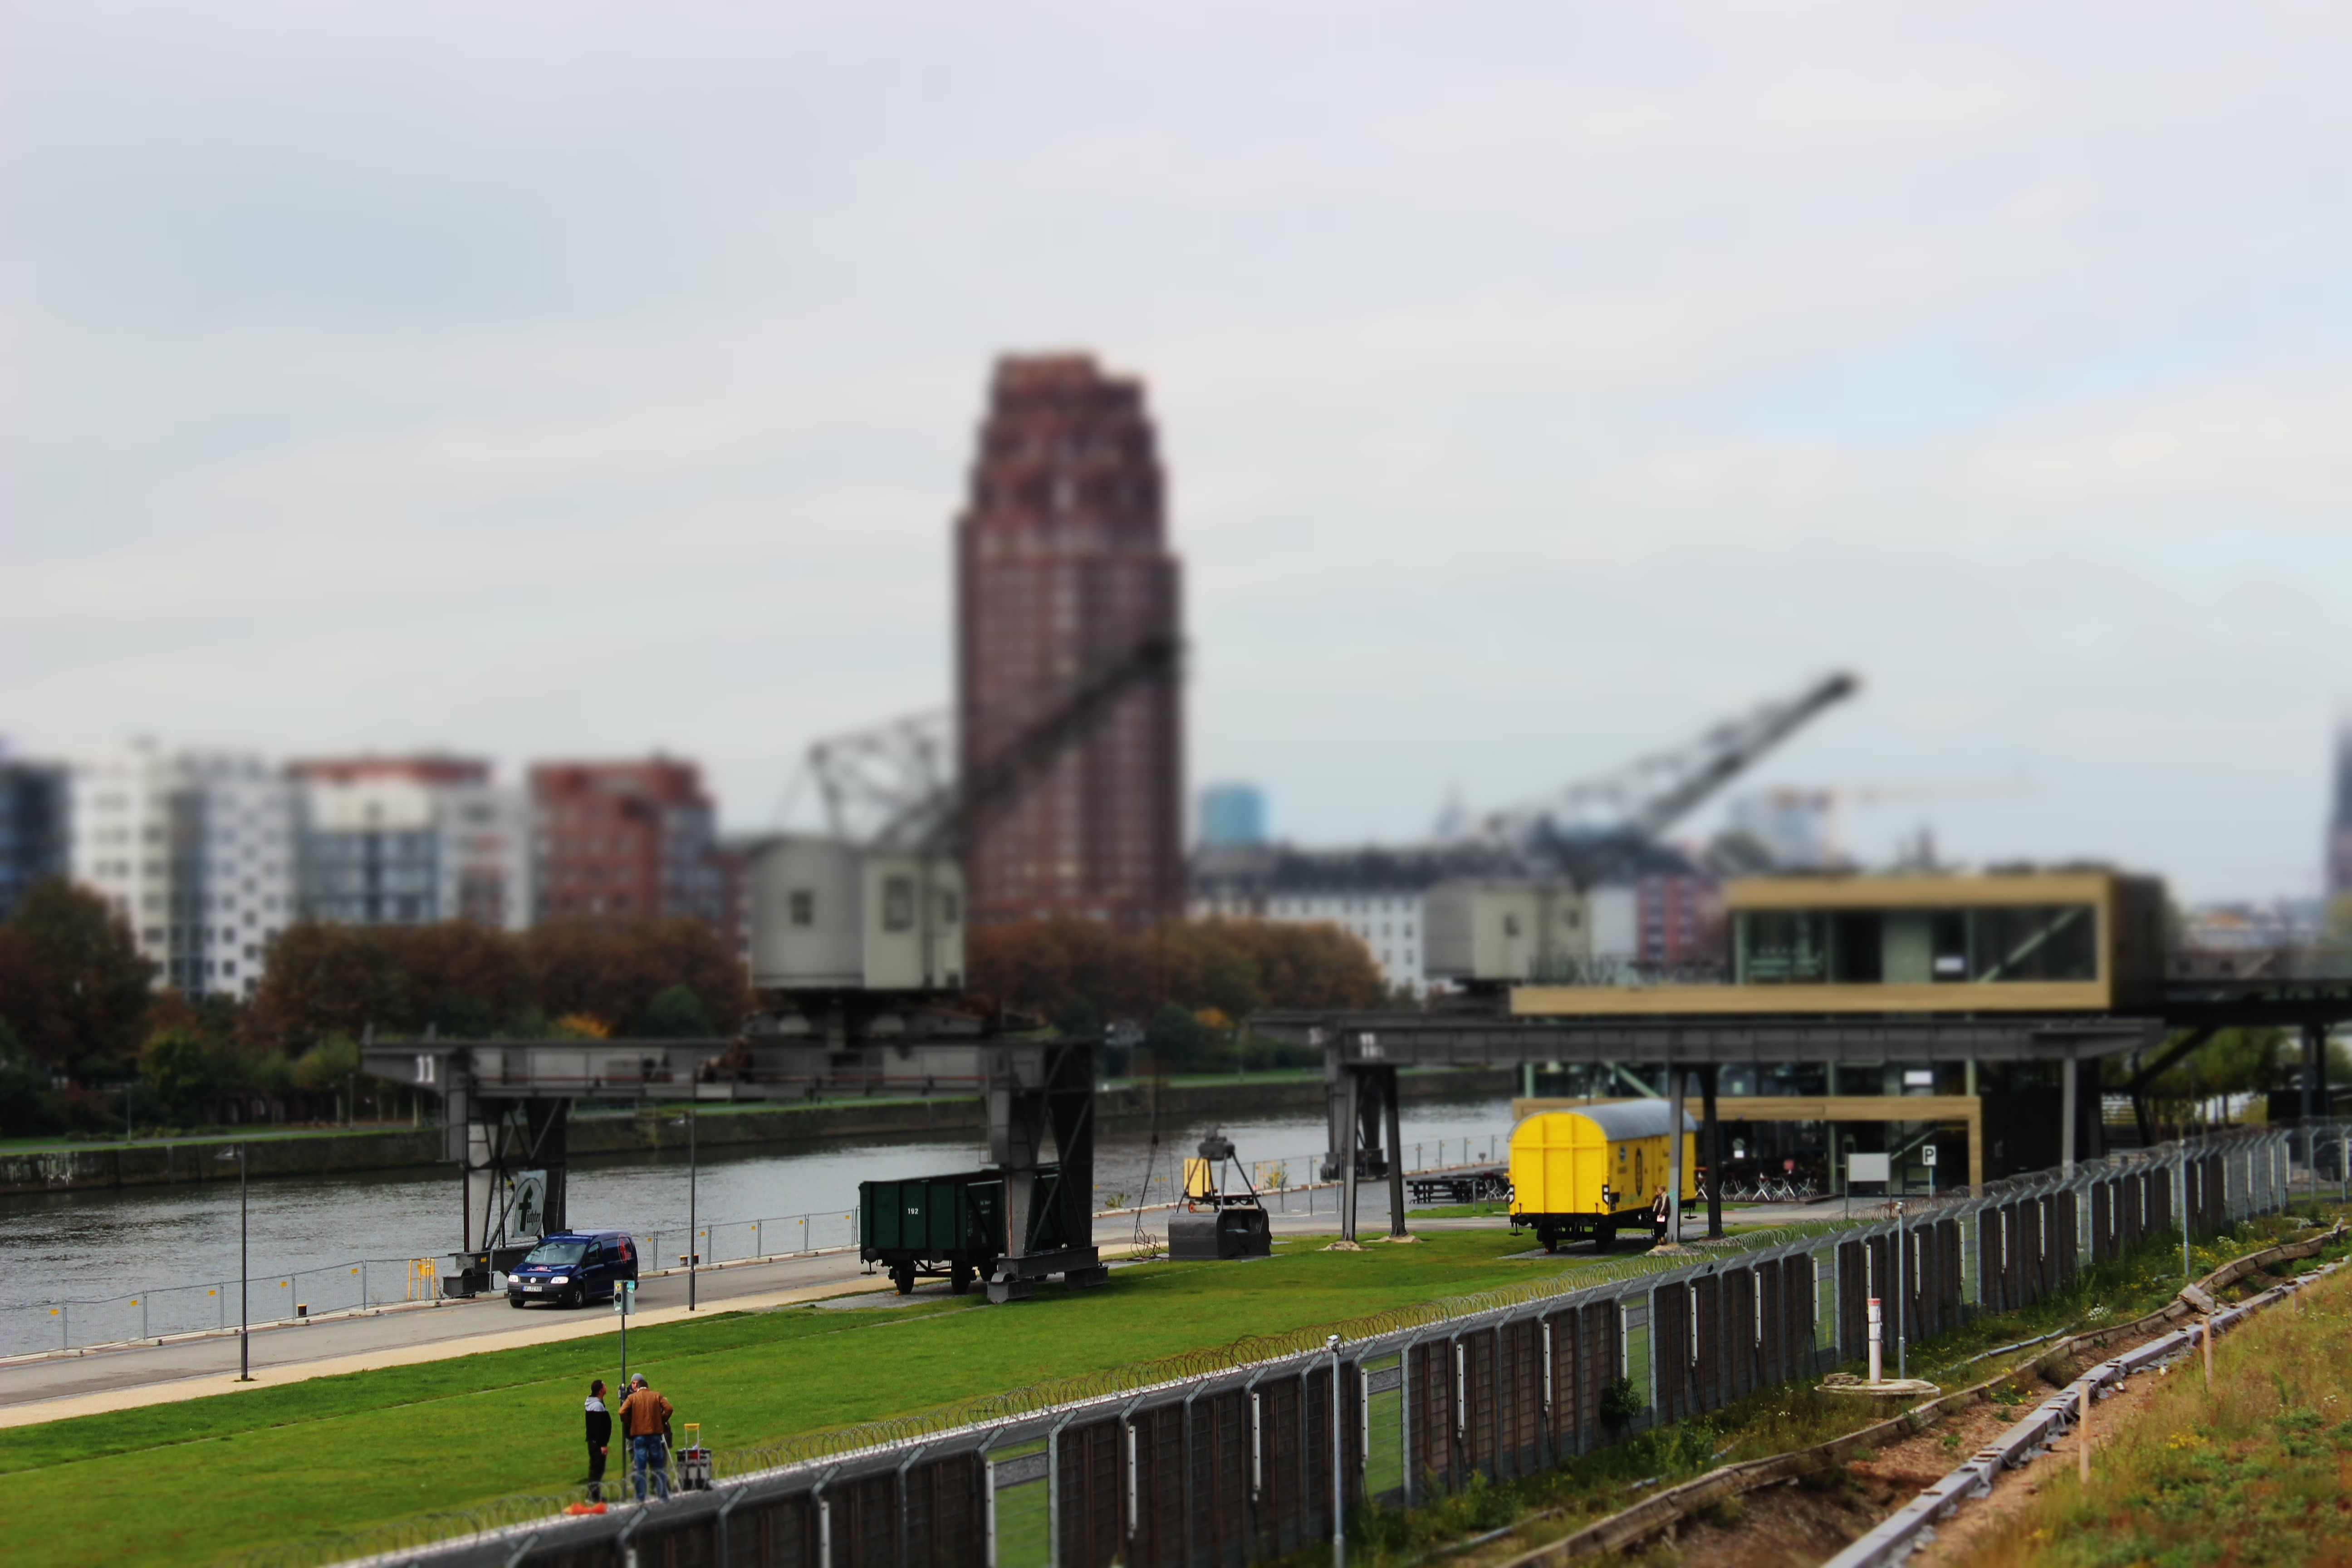
tree, track, road, bridge, skyline, building, city, river, overpass, transport, public transport, miniature, frankfurt, metropolitan area, controlled access highway, girder bridge, mainplaza